Agnès Maltais

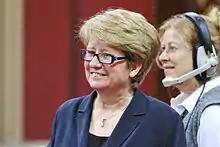
Agnès Maltais at the National Order of Quebec ceremony in June 2013.

Agnès Maltais (born November 7, 1956) is a Canadian politician from Quebec. She was a Member of the National Assembly of Quebec for the riding of Taschereau in the Quebec City region. She represented the Parti Québécois.